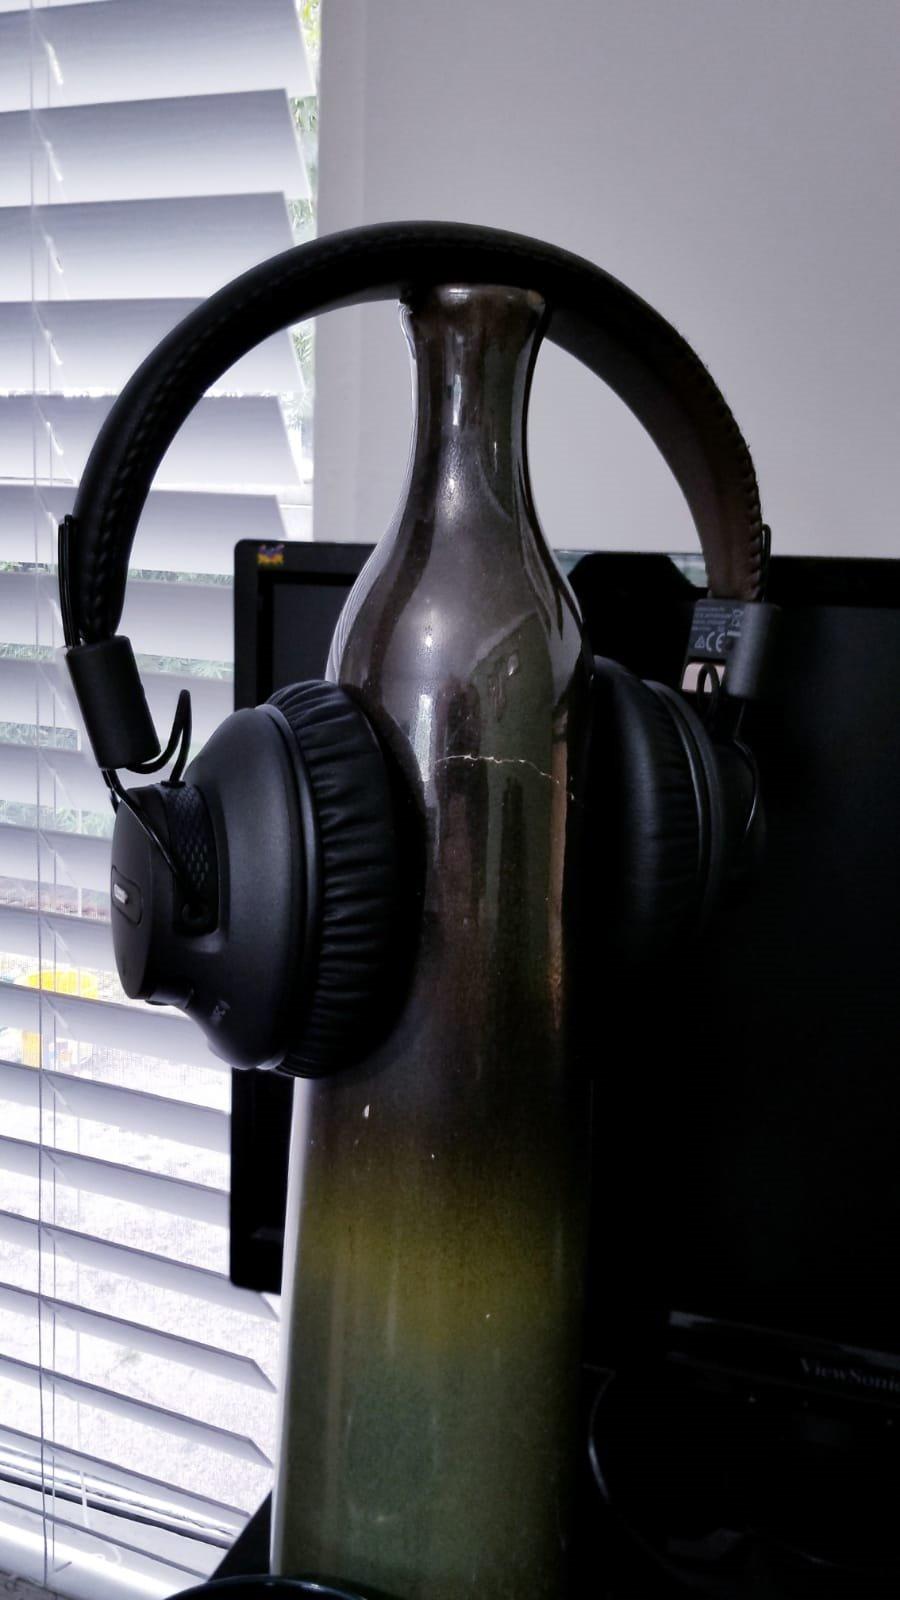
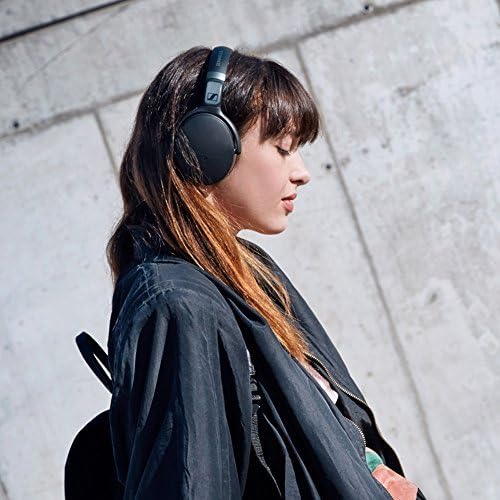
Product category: headphones
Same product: no